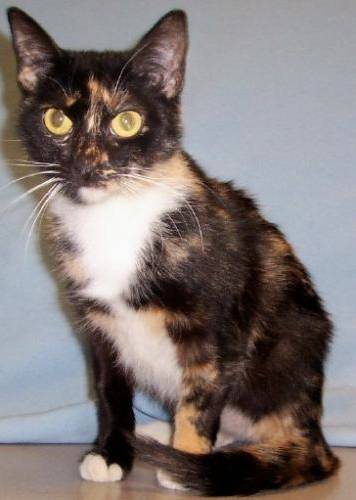
Label: cat